Goanna

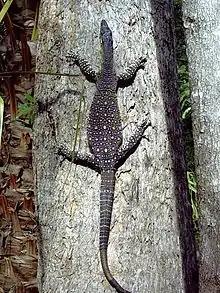
A lace monitor ("V. varius") in Byfield National Park

For a list of all monitor lizards of the genus, see Complete list of genus "Varanus".